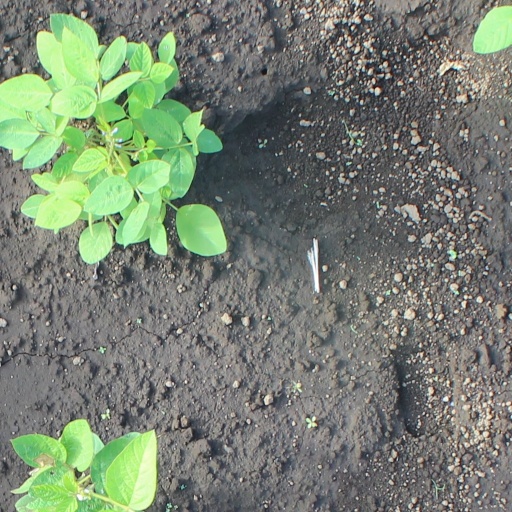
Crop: soybean